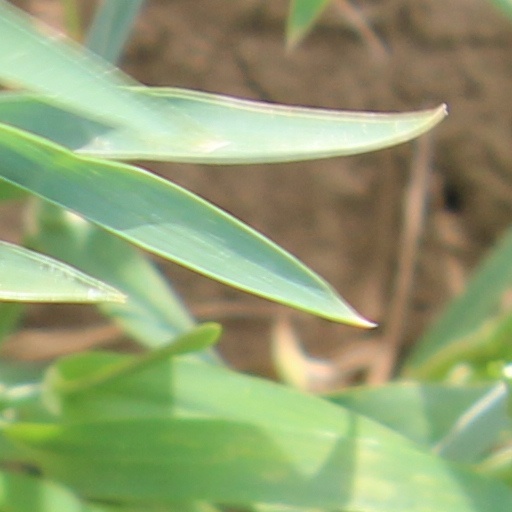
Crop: wheat